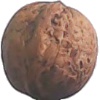
Label: Walnut 1